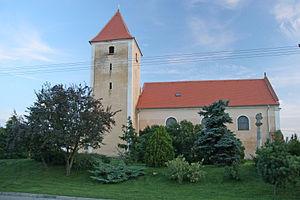
Dyjákovičky est une commune du district de Znojmo, dans la région de Moravie-du-Sud, en République tchèque. Sa population s'élevait à 544 habitants en 2019.